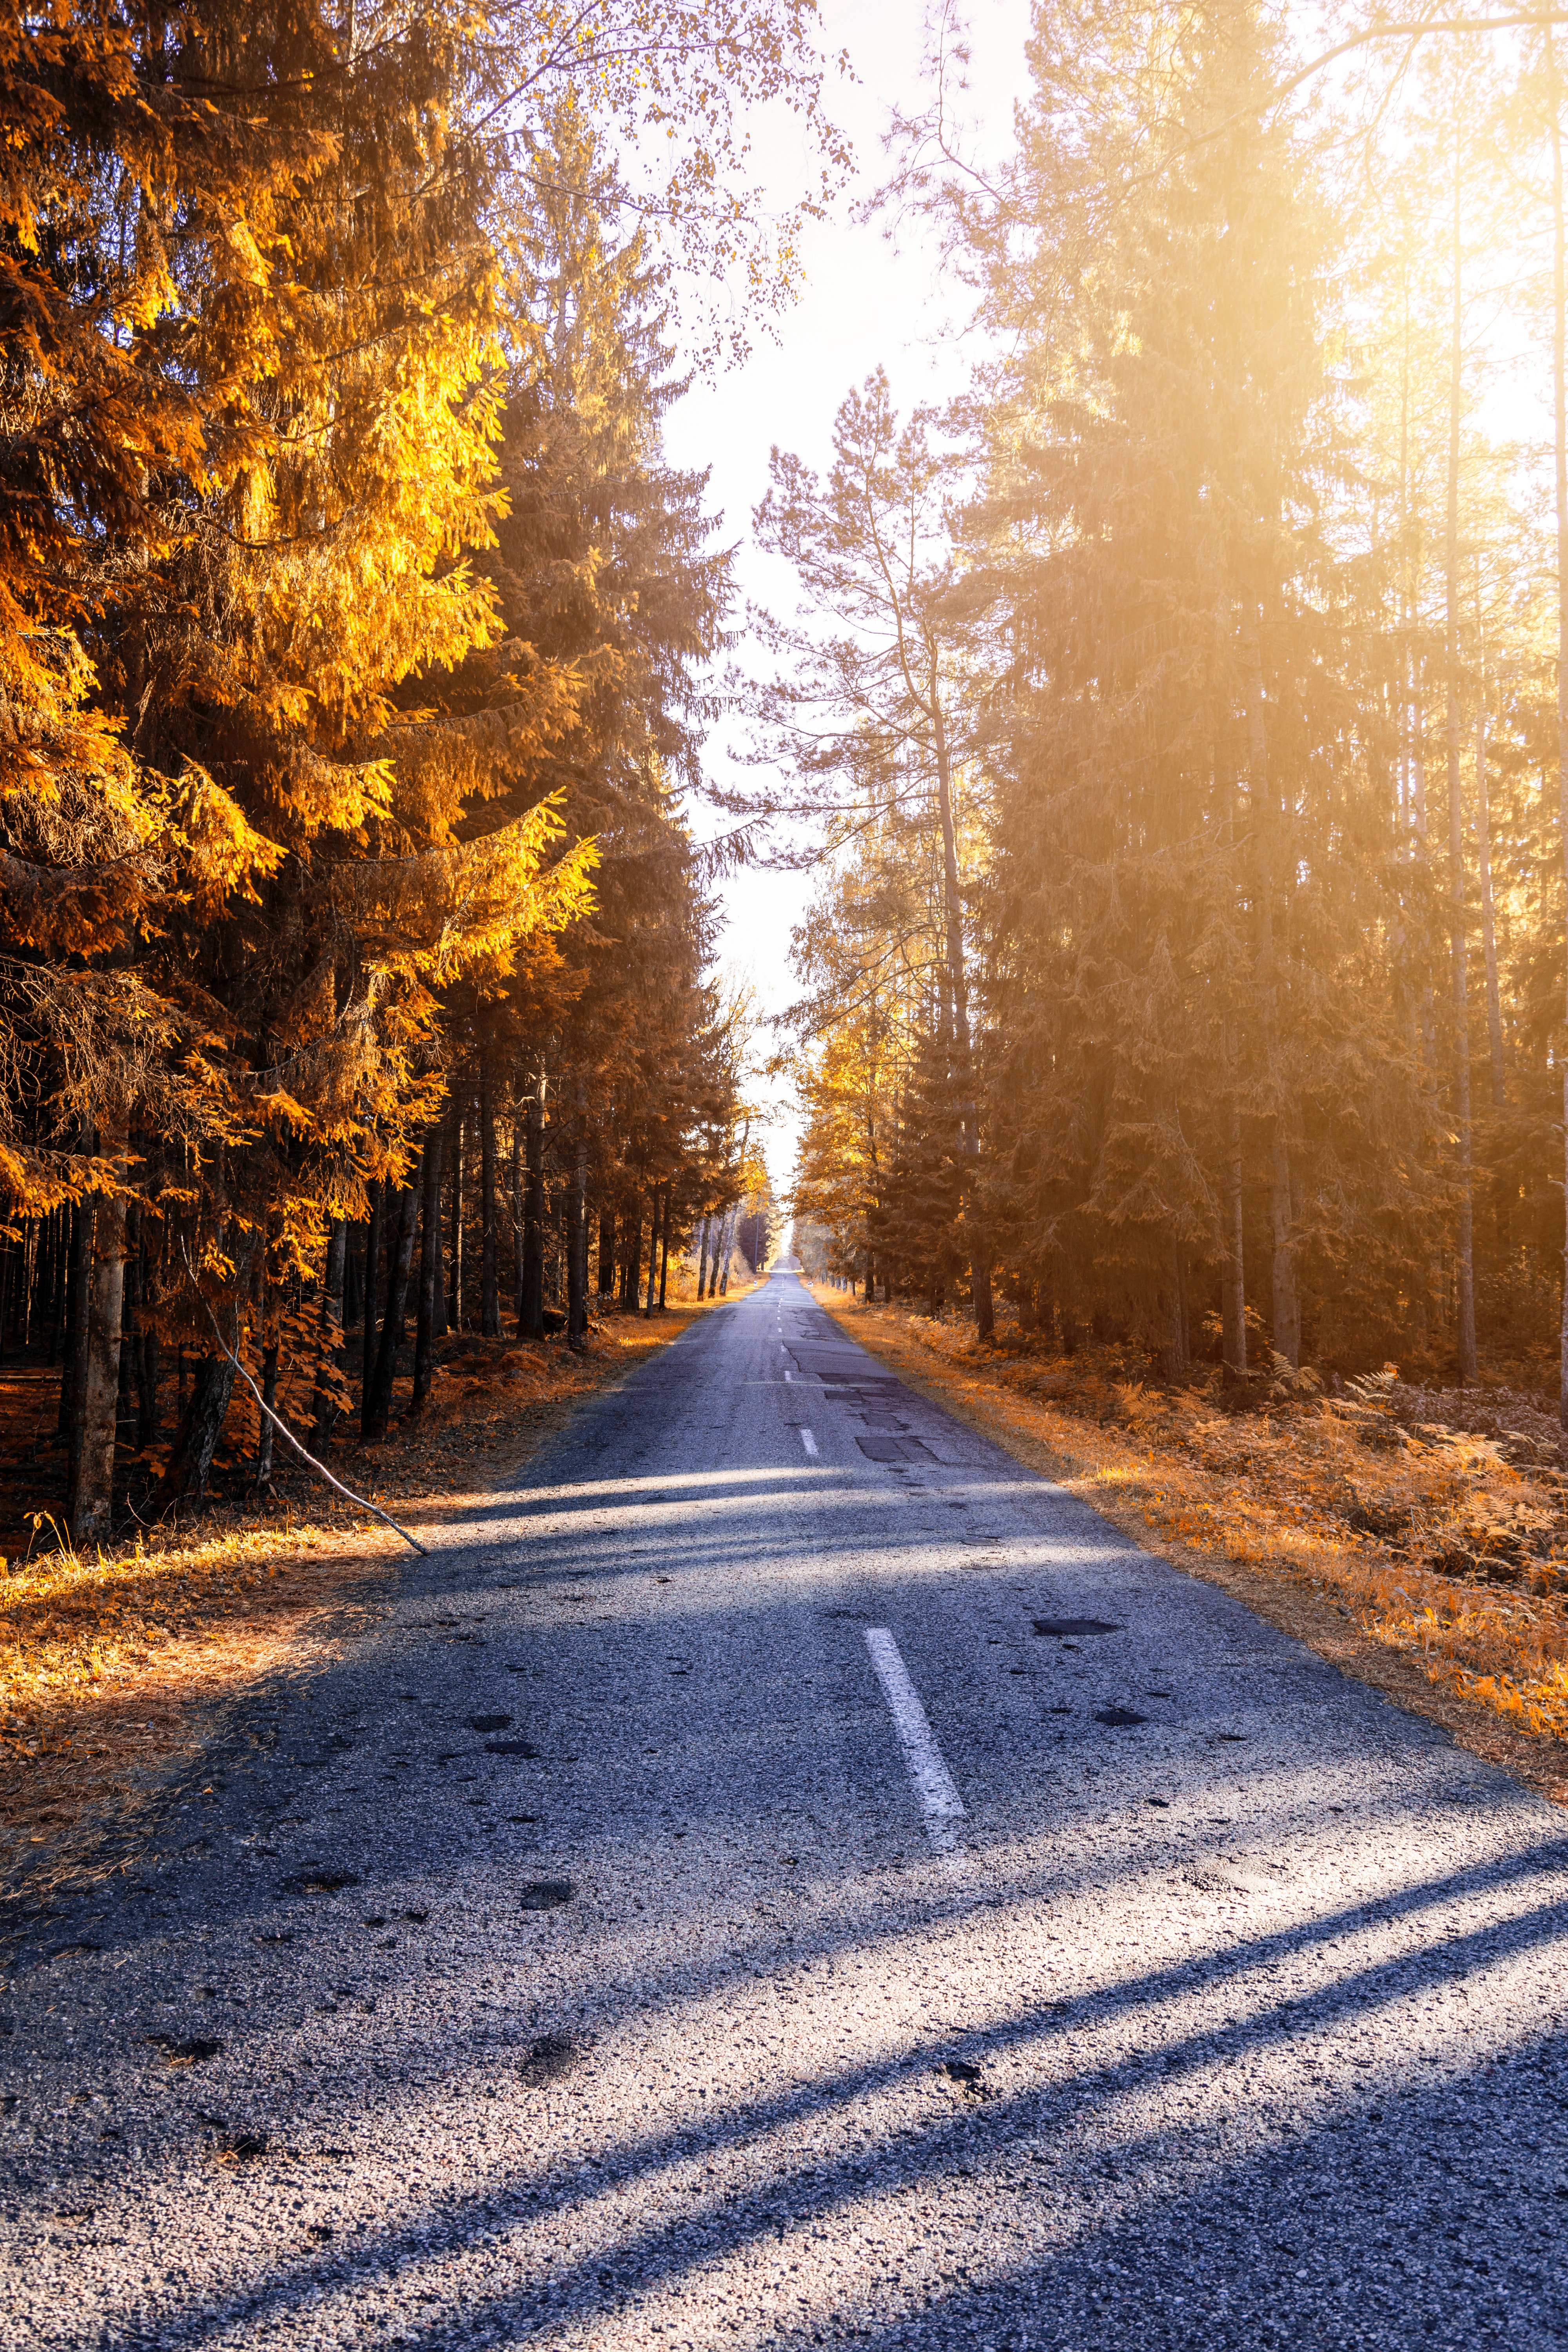
road, nature, path, tree, yellow, woody plant, sky, leaf, winter, infrastructure, morning, sunlight, light, autumn, forest, asphalt, evening, road surface, branch, atmosphere, woodland, freezing, snow, lane, deciduous, landscape, frost, computer wallpaper, larch, plant, sunrise